Pin (professional wrestling)

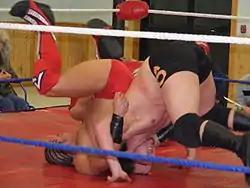
A backslide pin

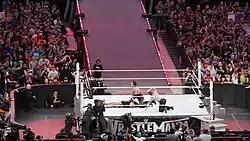
The Undertaker pinning Bray Wyatt with his signature variation pinfall crossing the opponent's arms across their chest after his finishing move, the Tombstone Piledriver, also called the "Rest In Peace" pin.

The attacking wrestler stands back-to-back with their opponent and hooks both of the opponent's arms. They then lean forward and drop to their knees, sliding the opponent down their back so that their shoulders are against the mat and their chin is against their chest. The attacker holds the opponent's arms down with their own arms for the pin. Jack Evans uses a bridging variation of this pin as one of his finishers called the "Kamikaze Damashi".